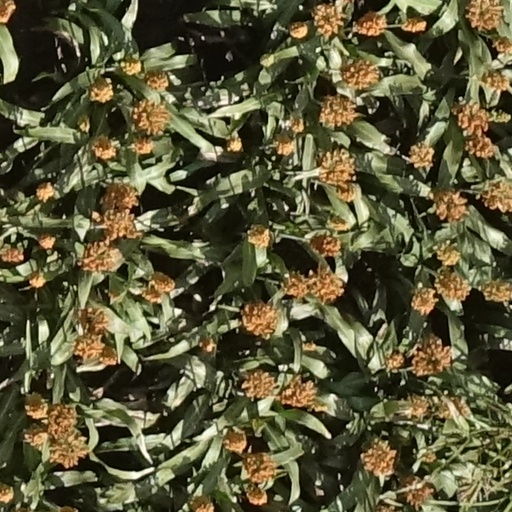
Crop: sorghum